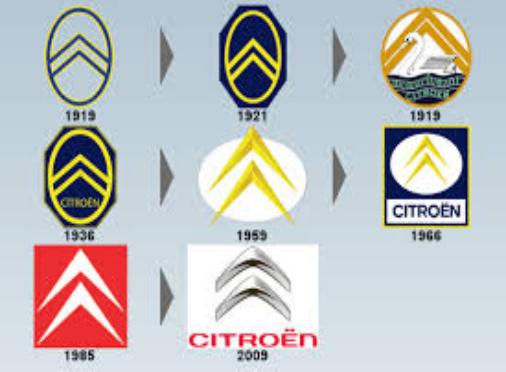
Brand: Citroen
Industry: Transportation